France in the long nineteenth century

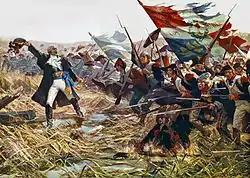
The French Revolutionary Army at the battle of Jemappes (1792) during the French Revolutionary Wars

On July 11, 1789, King Louis, acting under the influence of the conservative nobles, as well as his wife, Marie Antoinette, and brother, the Comte d'Artois, banished the reformist minister Necker and completely reconstructed the ministry. Much of Paris, presuming this to be the start of a royal coup, moved into open rebellion. Some of the military joined the mob; others remained neutral. On July 14, 1789, after four hours of combat, the insurgents seized the Bastille fortress, killing its governor and several of his guards. The king and his military supporters backed down, at least for a short time.